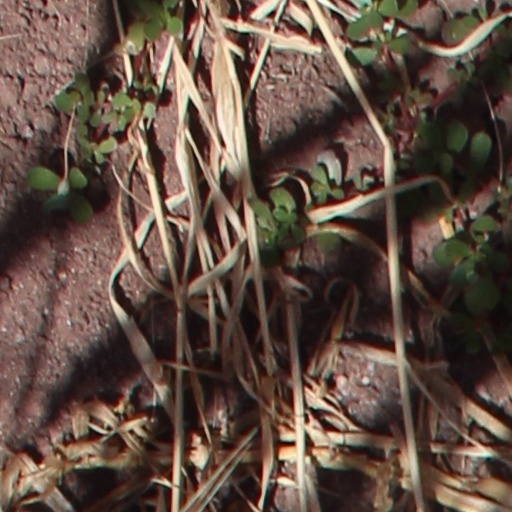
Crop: wheat